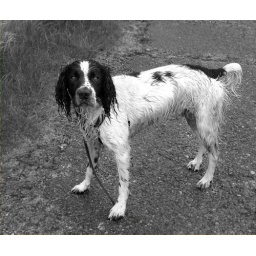
Springers just love water - Charlie has just been swimming in the lake looking for stones I threw in!